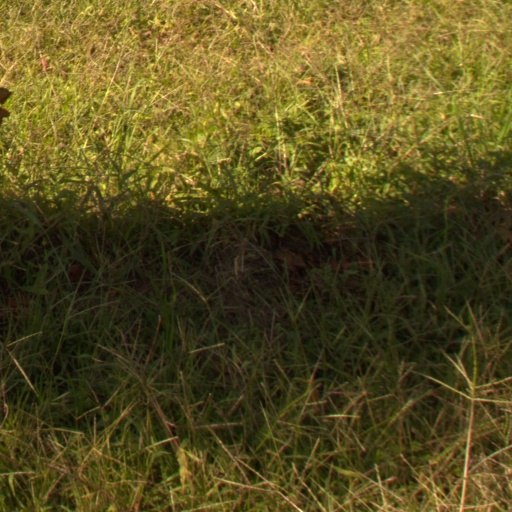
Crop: grape